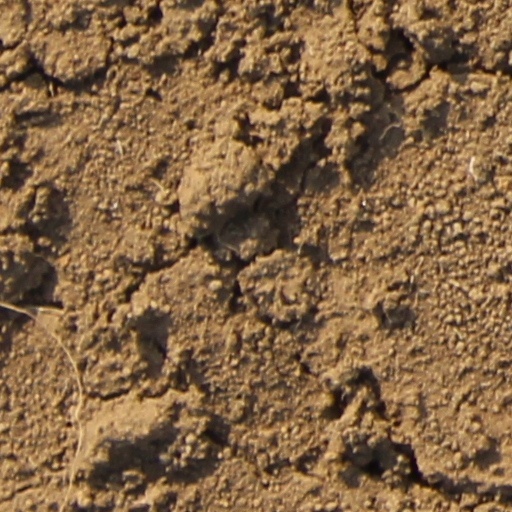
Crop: wheat